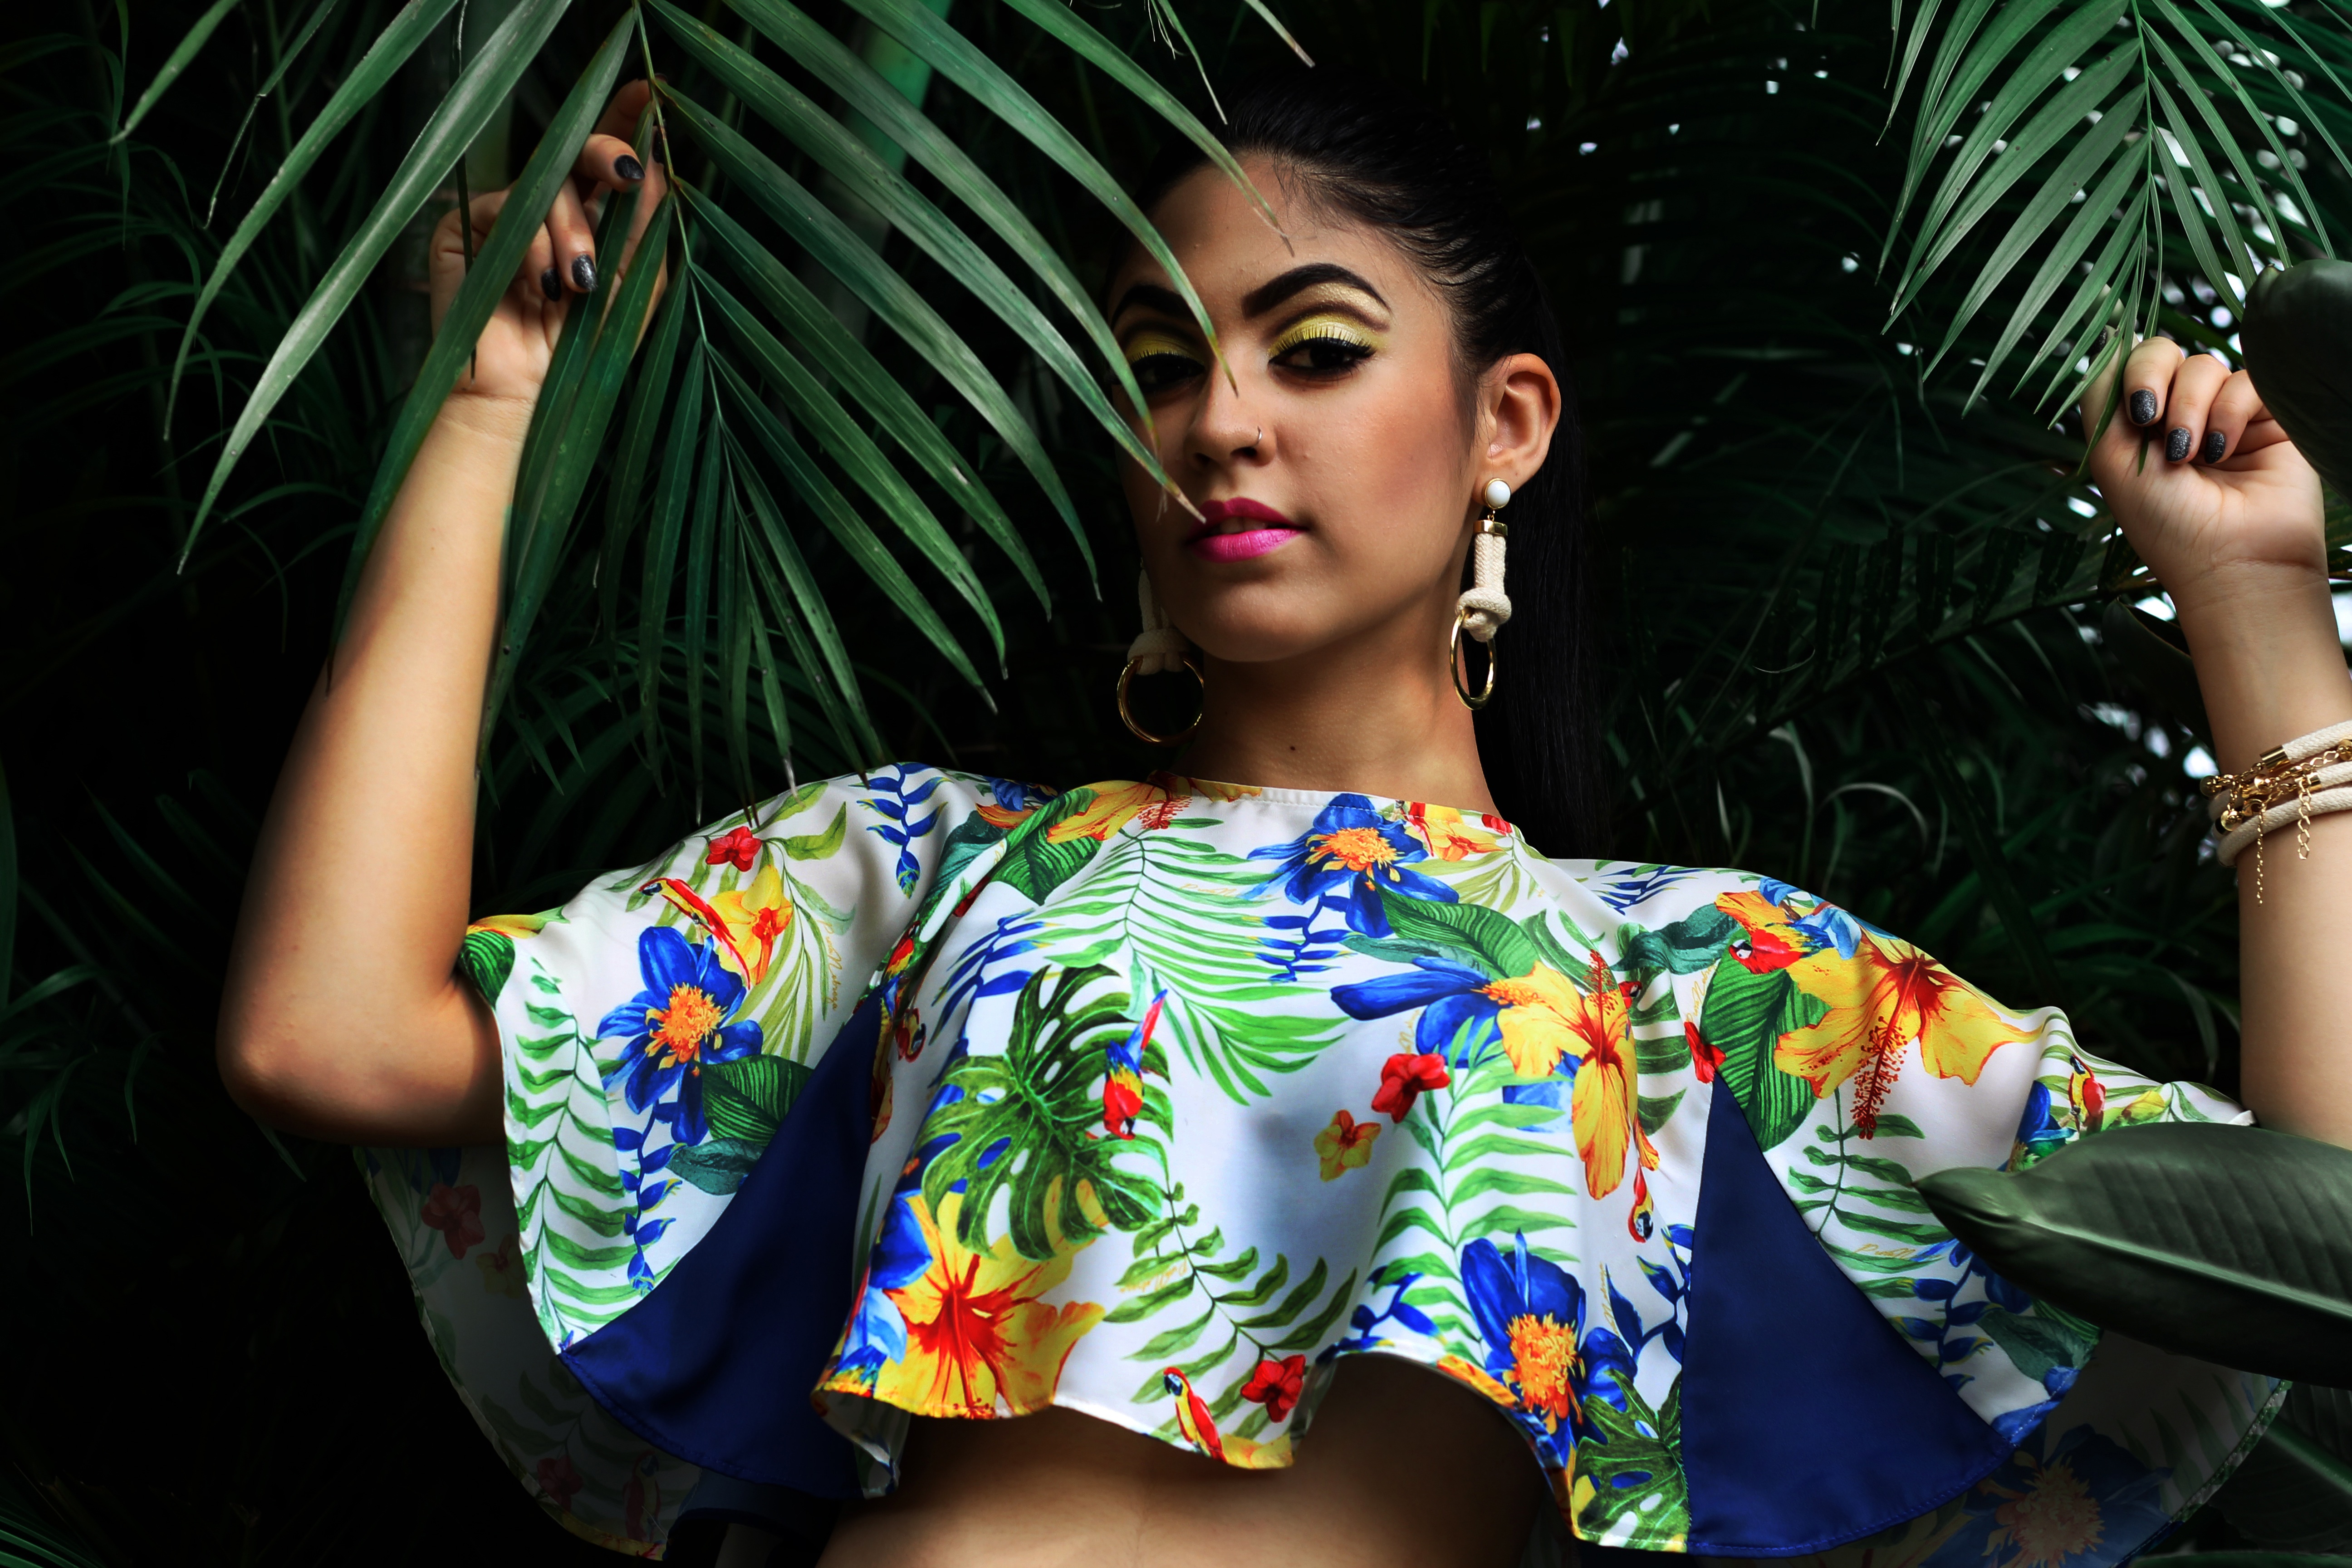
person, woman, model, spring, color, fashion, lady, beauty, abdomen, photo shoot